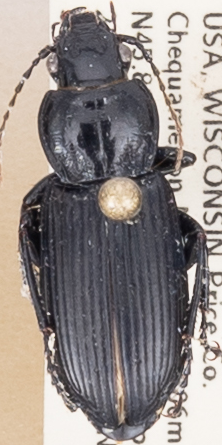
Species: Pterostichus melanarius melanarius
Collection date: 2021-07-27
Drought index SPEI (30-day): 0.312
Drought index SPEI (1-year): -0.128
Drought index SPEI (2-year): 1.13